Cloture

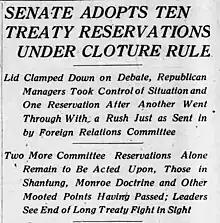
Headline in "The Philadelphia Inquirer" of 16 November 1919 reporting the first use of cloture by the United States Senate

Cloture, closure or, informally, a guillotine, is a motion or process in parliamentary procedure aimed at bringing debate to a quick end.